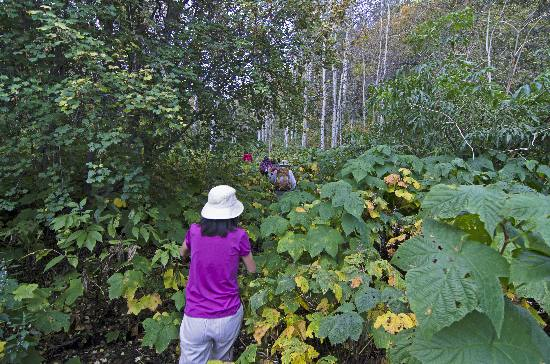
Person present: Yes